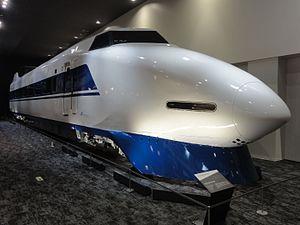
Le Kyoto Railway Museum, anciennement Umekoji Steam Locomotive Museum, est un musée ferroviaire situé dans l'arrondissement de Shimogyō-ku à Kyoto, au Japon.